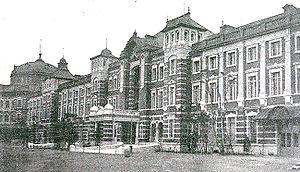
La gare de Tokyo est une gare située dans le quartier de Marunouchi de l'arrondissement de Chiyoda, à Tokyo, au Japon. La gare se situe près du Kōkyo, le palais impérial, et du quartier de Ginza. La gare est le terminus des Shinkansen à Tokyo.